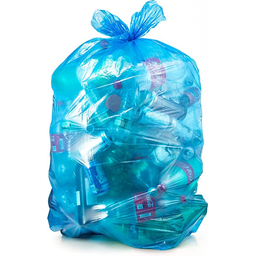
Label: plastic